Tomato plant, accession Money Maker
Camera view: tilt-top (135 deg); turntable rotation: 0 degrees
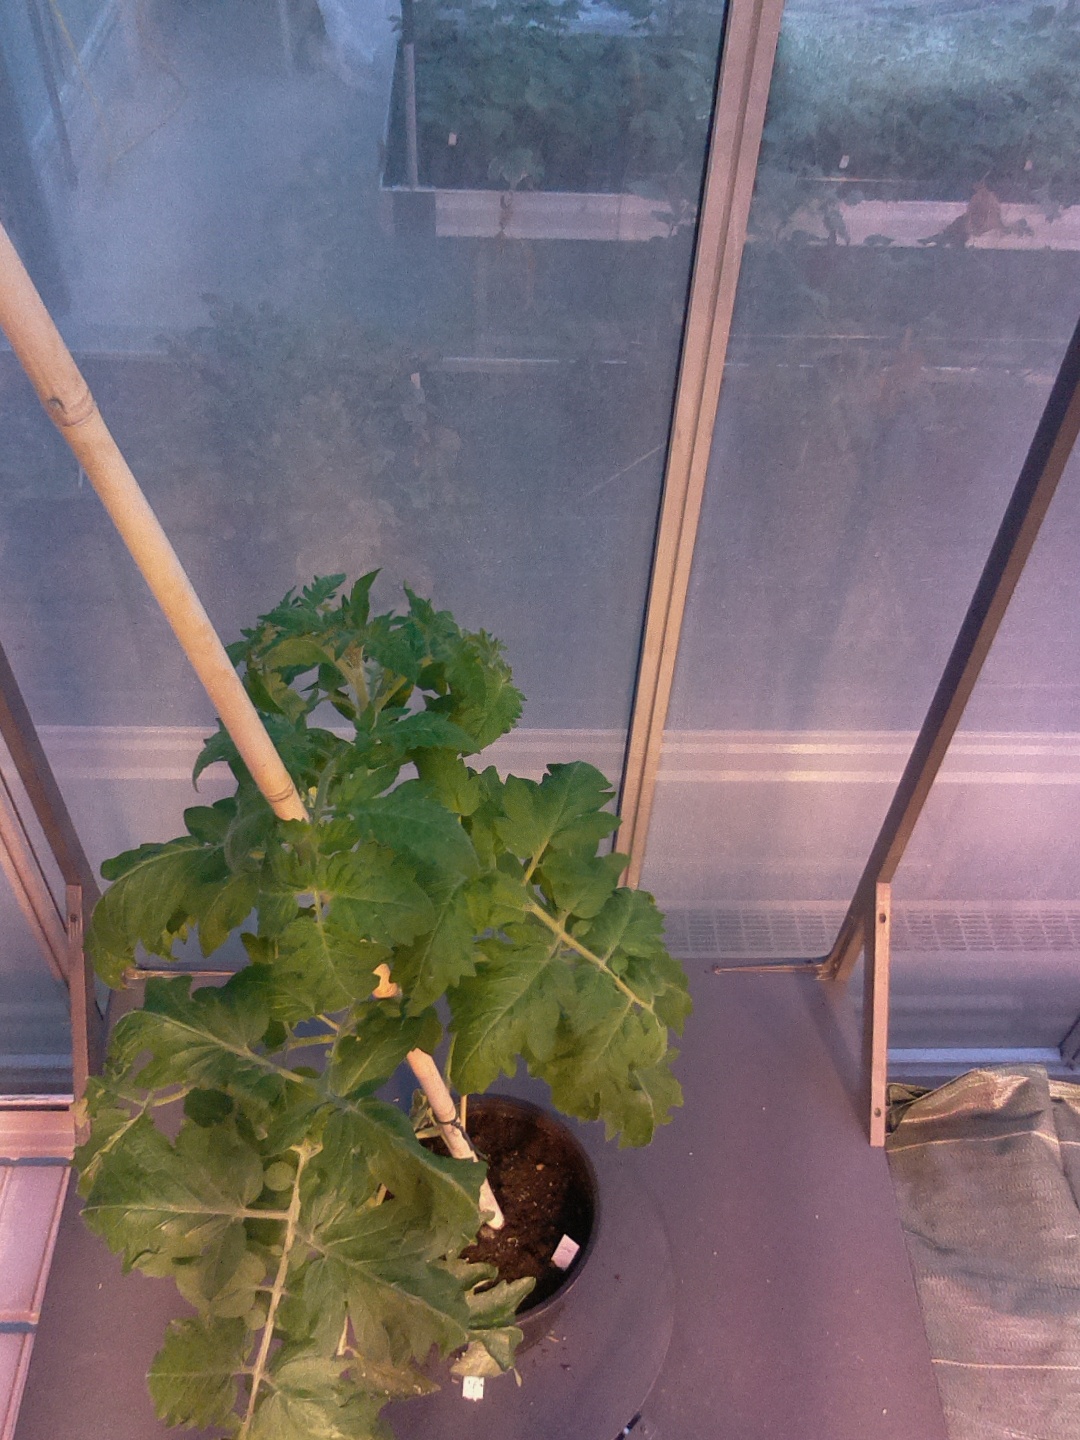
BBCH growth stage 61: 10%-20% of flowers open